Royal Barge Procession

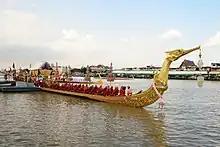
Royal Barge Suphannahong arrives at Wat Arun for Royal Kathin Ceremony in 2007

European visitors witnessed and wrote about "an immense procession with 200 boats" upon their arrival in Thailand in the 17th century; one witness was Pierre Brigot, bishop of Tabraca Vicar Apostolic in Siam; later, it was collected in the book History of the Kingdom of Siam (1770) compiled by François Henri Turpin:–